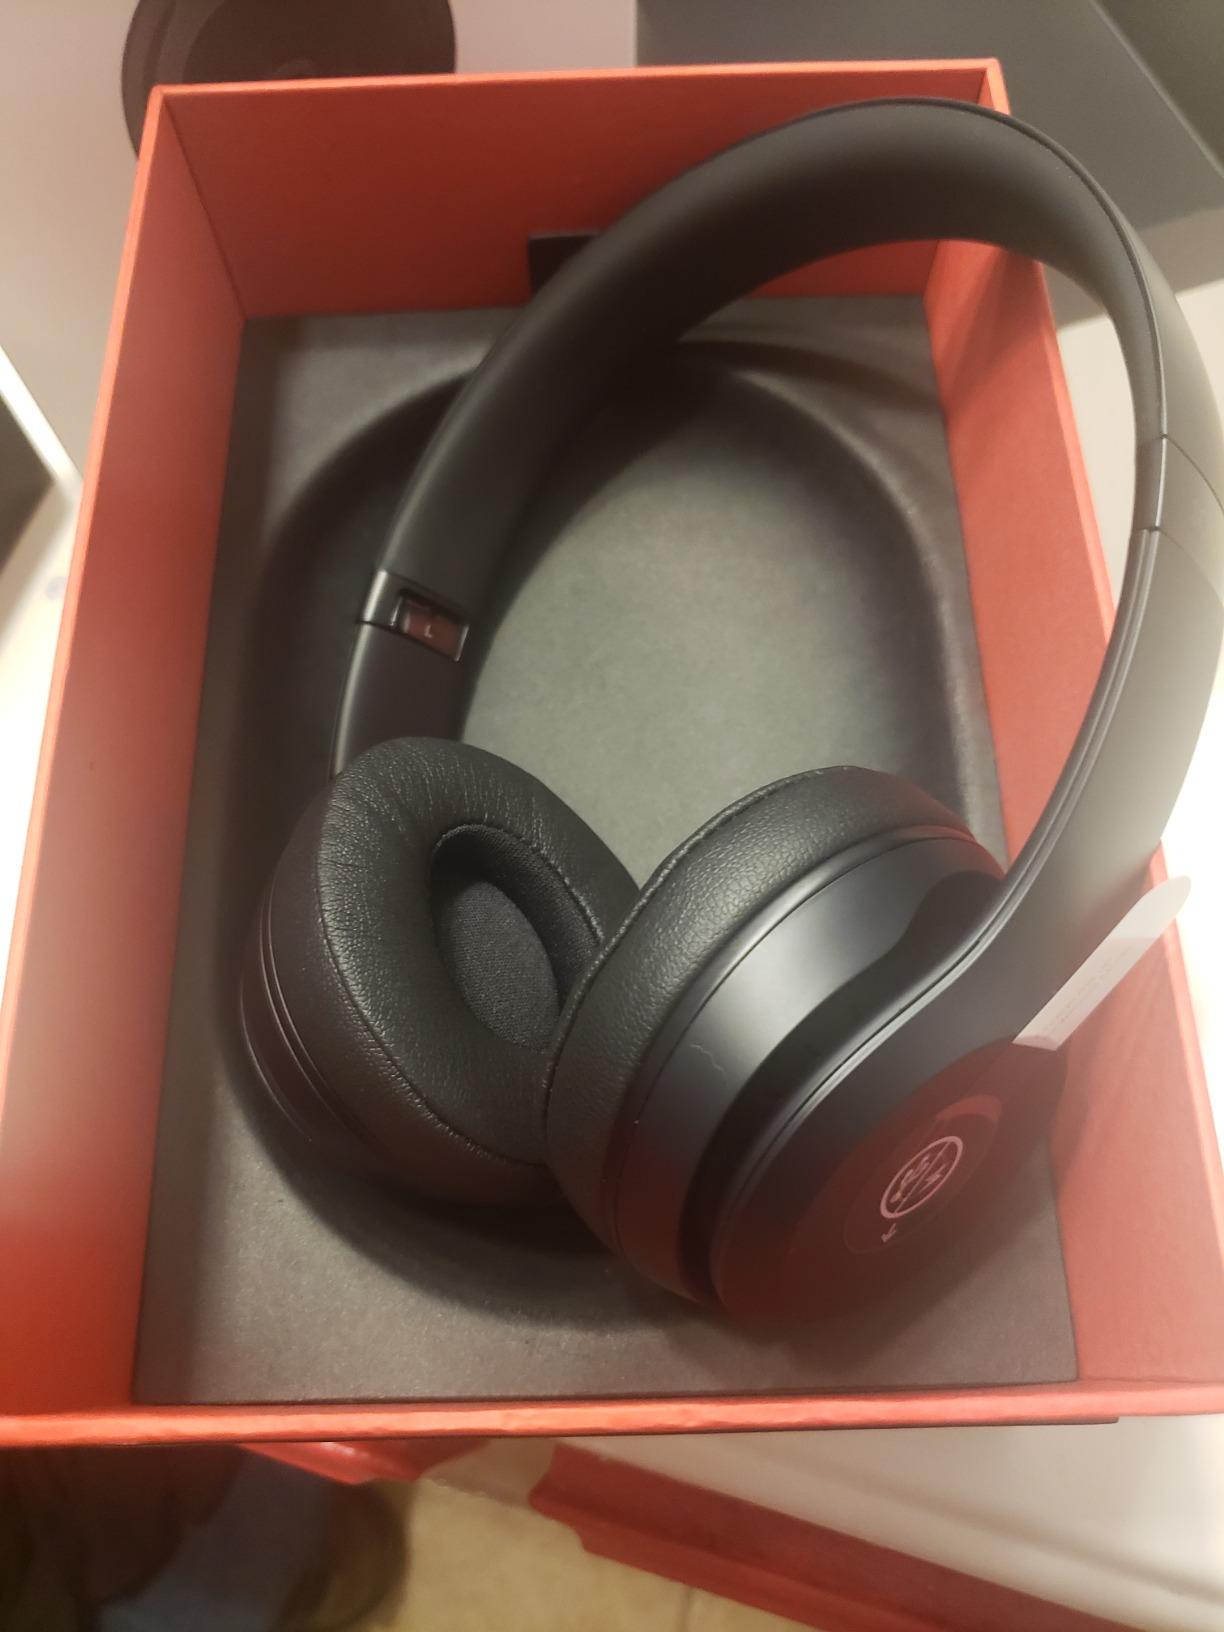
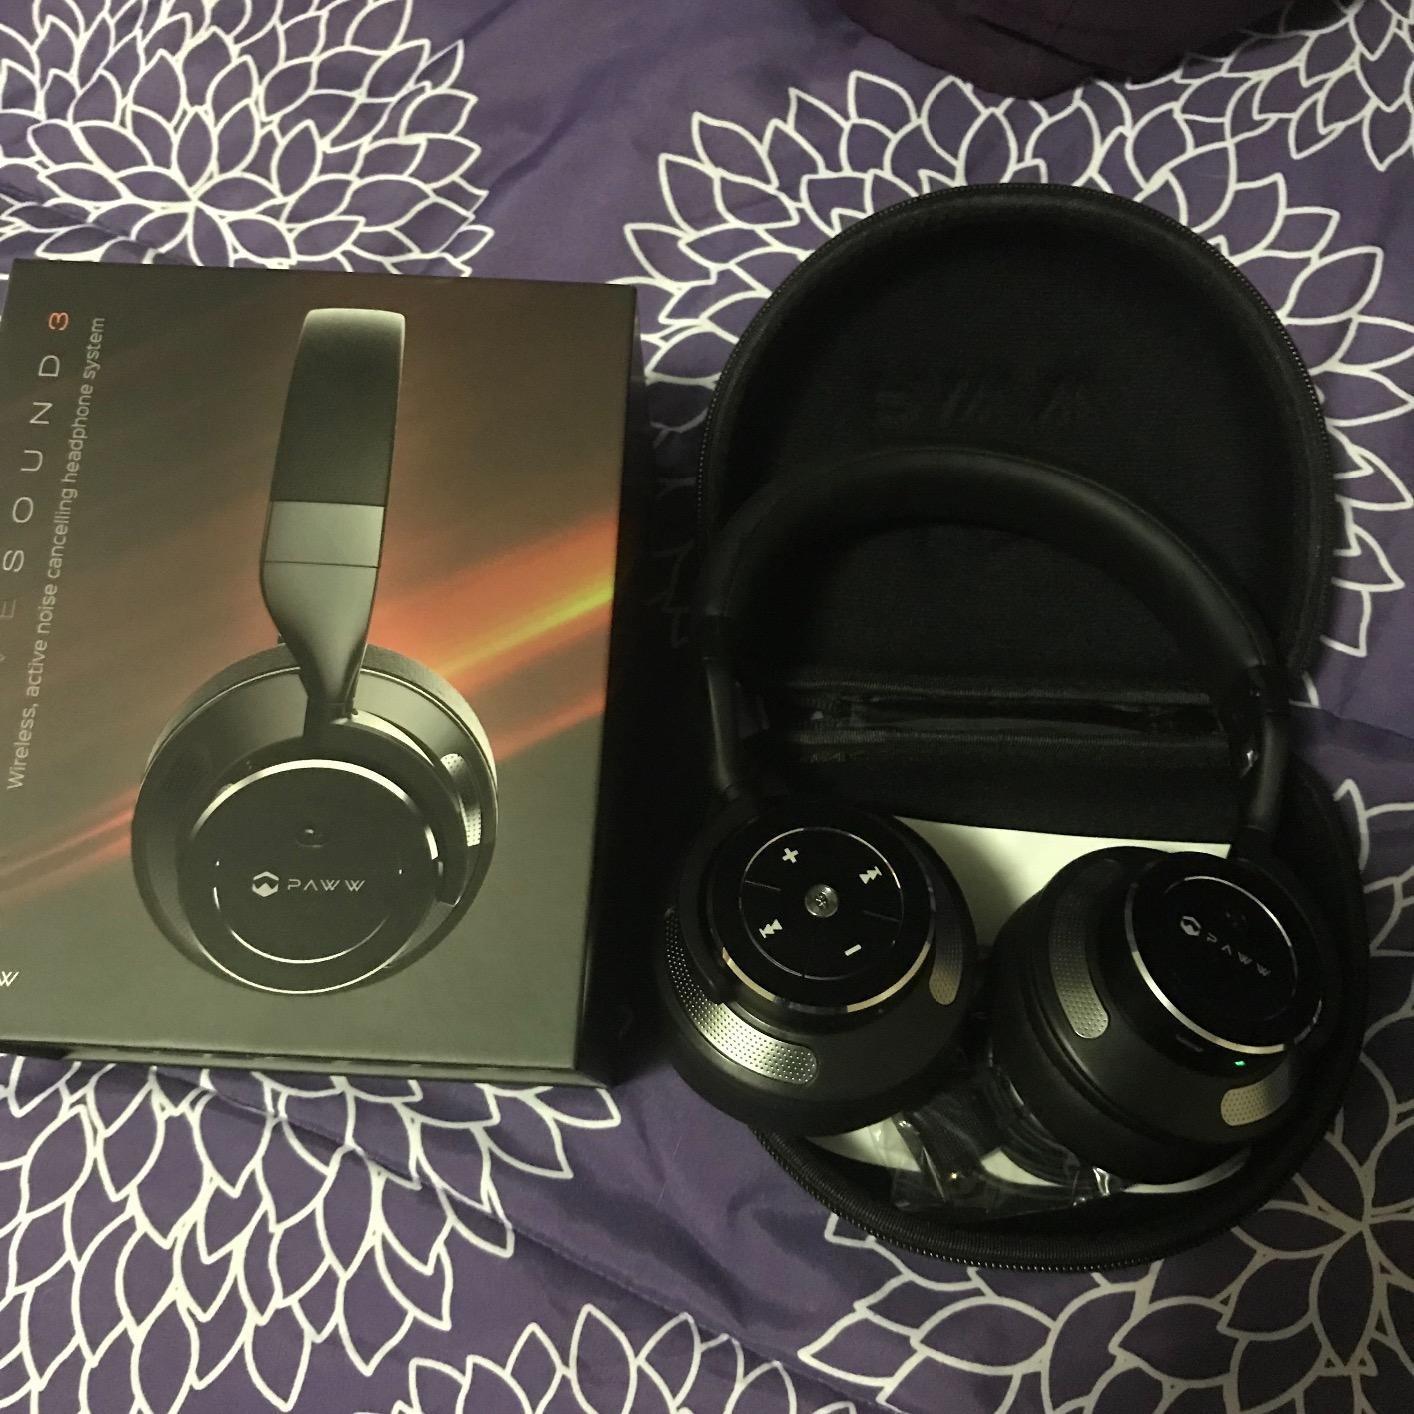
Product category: headphones
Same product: no